American propaganda during World War II

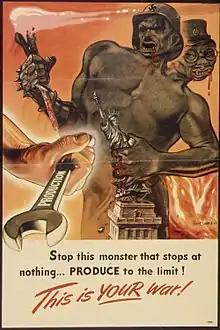
A poster depicting the Axis powers as a two-headed monster with the faces of Hitler and Tojo, attacking the Statue of Liberty

Films intended for the public were often meant to build morale. They allowed Americans to express their anger and frustration through ridicule and humor. Many films simply reflected the war culture and were pure entertainment. Others carried strong messages meant to arouse public involvement or set a public mood. Cartoons such as "Bugs Bunny Bond Rally" and "Foney Fables" pushed viewers to buy war bonds, while "Scrap Happy Daffy" encouraged the donation of scrap metal, and Disney's "The Spirit of '43" implored viewers to pay their taxes.